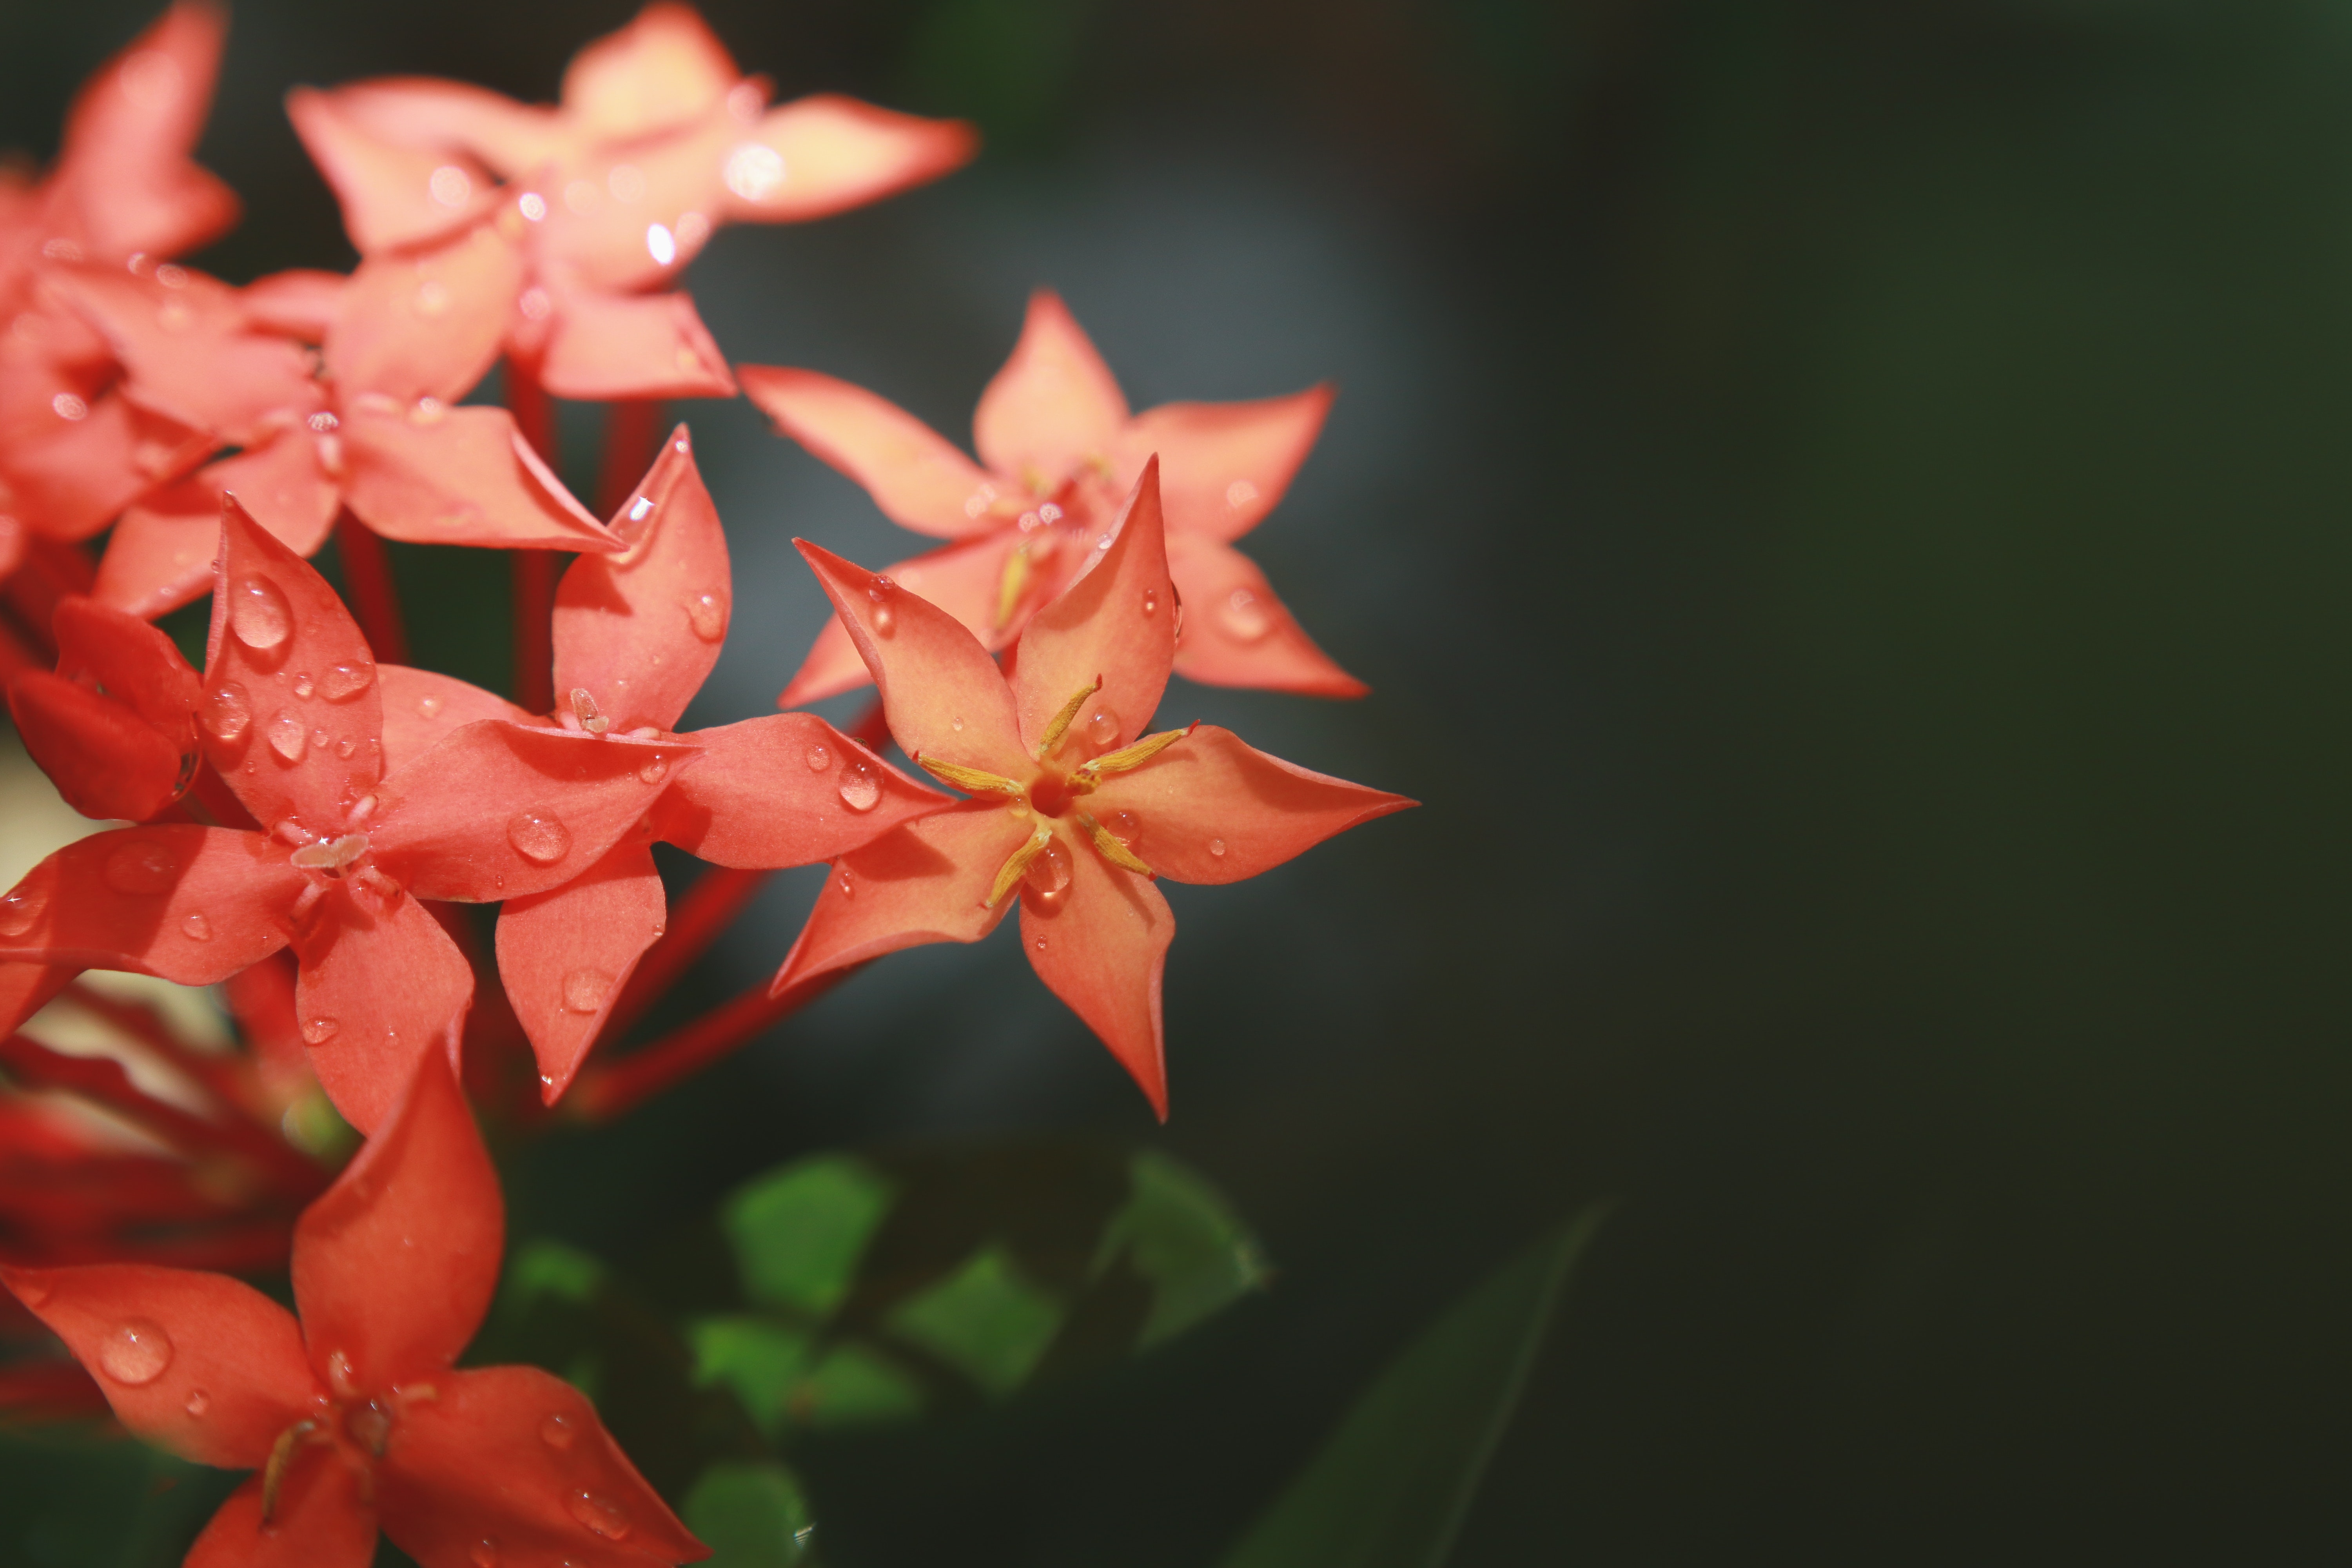
flower, petal, red, plant, flowering plant, botany, Pedicel, plant stem, wildflower